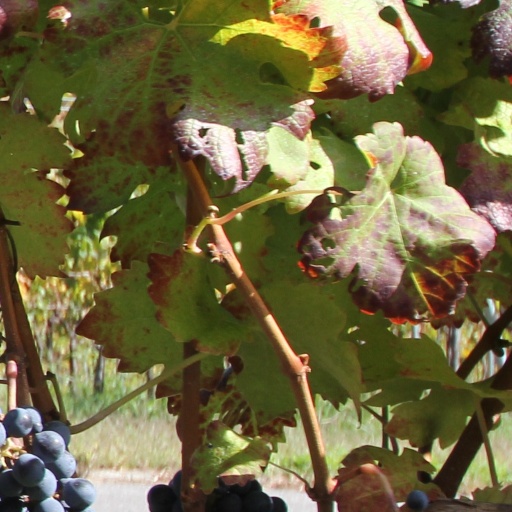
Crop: grape